St. Elijah Orthodox Syrian Church, Koduvila

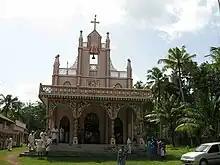
St Elijah Orthodox Syrian Church in 2008

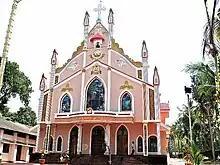
The newly renovated church in 2011

St. Elijah Orthodox Syrian Church, Koduvila, is one of the ancient churches of the Malankara Orthodox Church. The church was established by the Malankara Metropolitan Pulikkottil, Joseph Mar Dionysius V.